Eugenic feminism

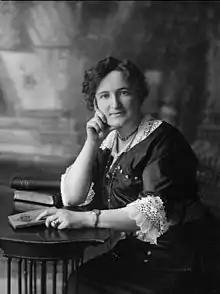
Nellie McClung, a suffragette and MLA in the Canadian province of Alberta, advocated eugenic feminist policies.

Eugenic feminism was a current of the women's suffrage movement which overlapped with eugenics. Originally coined by the Lebanese-British physician and vocal eugenicist Caleb Saleeby, the term has since been applied to summarize views held by prominent feminists of Great Britain and the United States. Some early suffragettes in Canada, especially a group known as The Famous Five, also pushed for various eugenic policies.